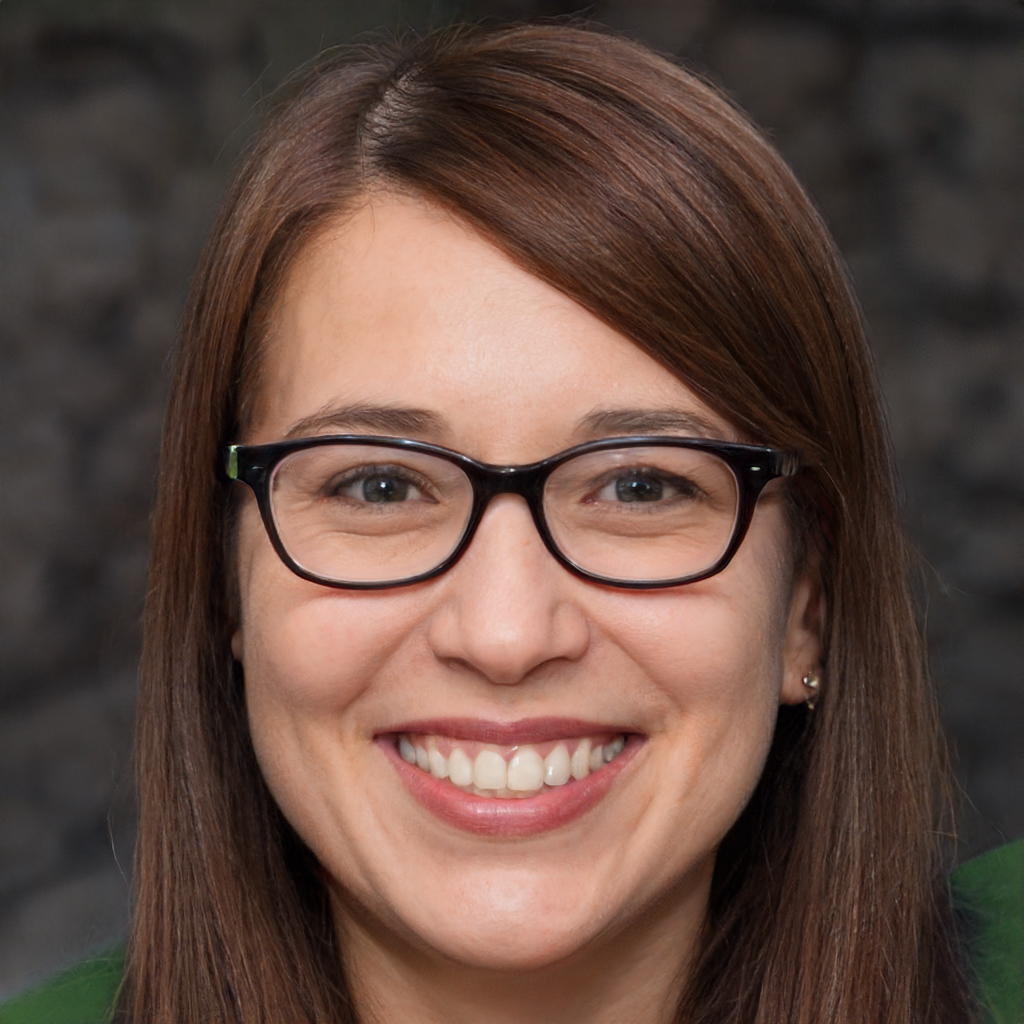
Gender: Female